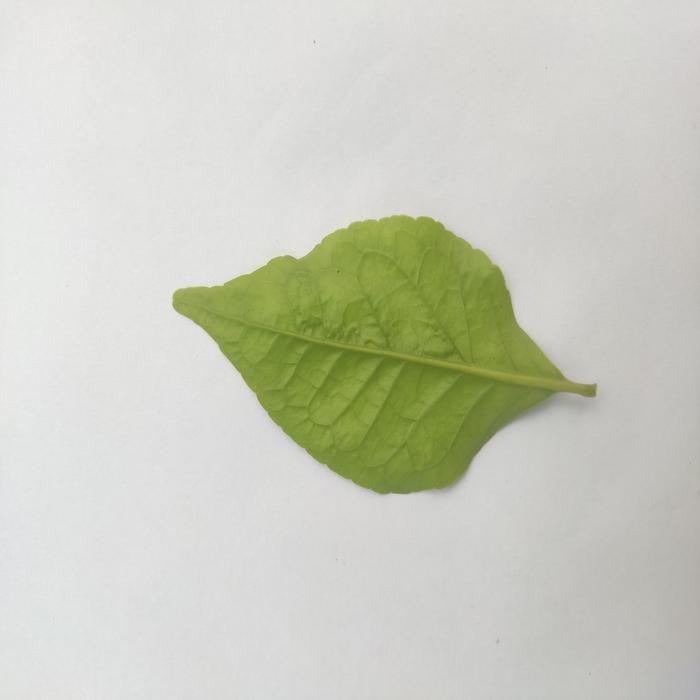
Crop: Aegle Marmelos
Leaf condition: Cercospora_Leaf